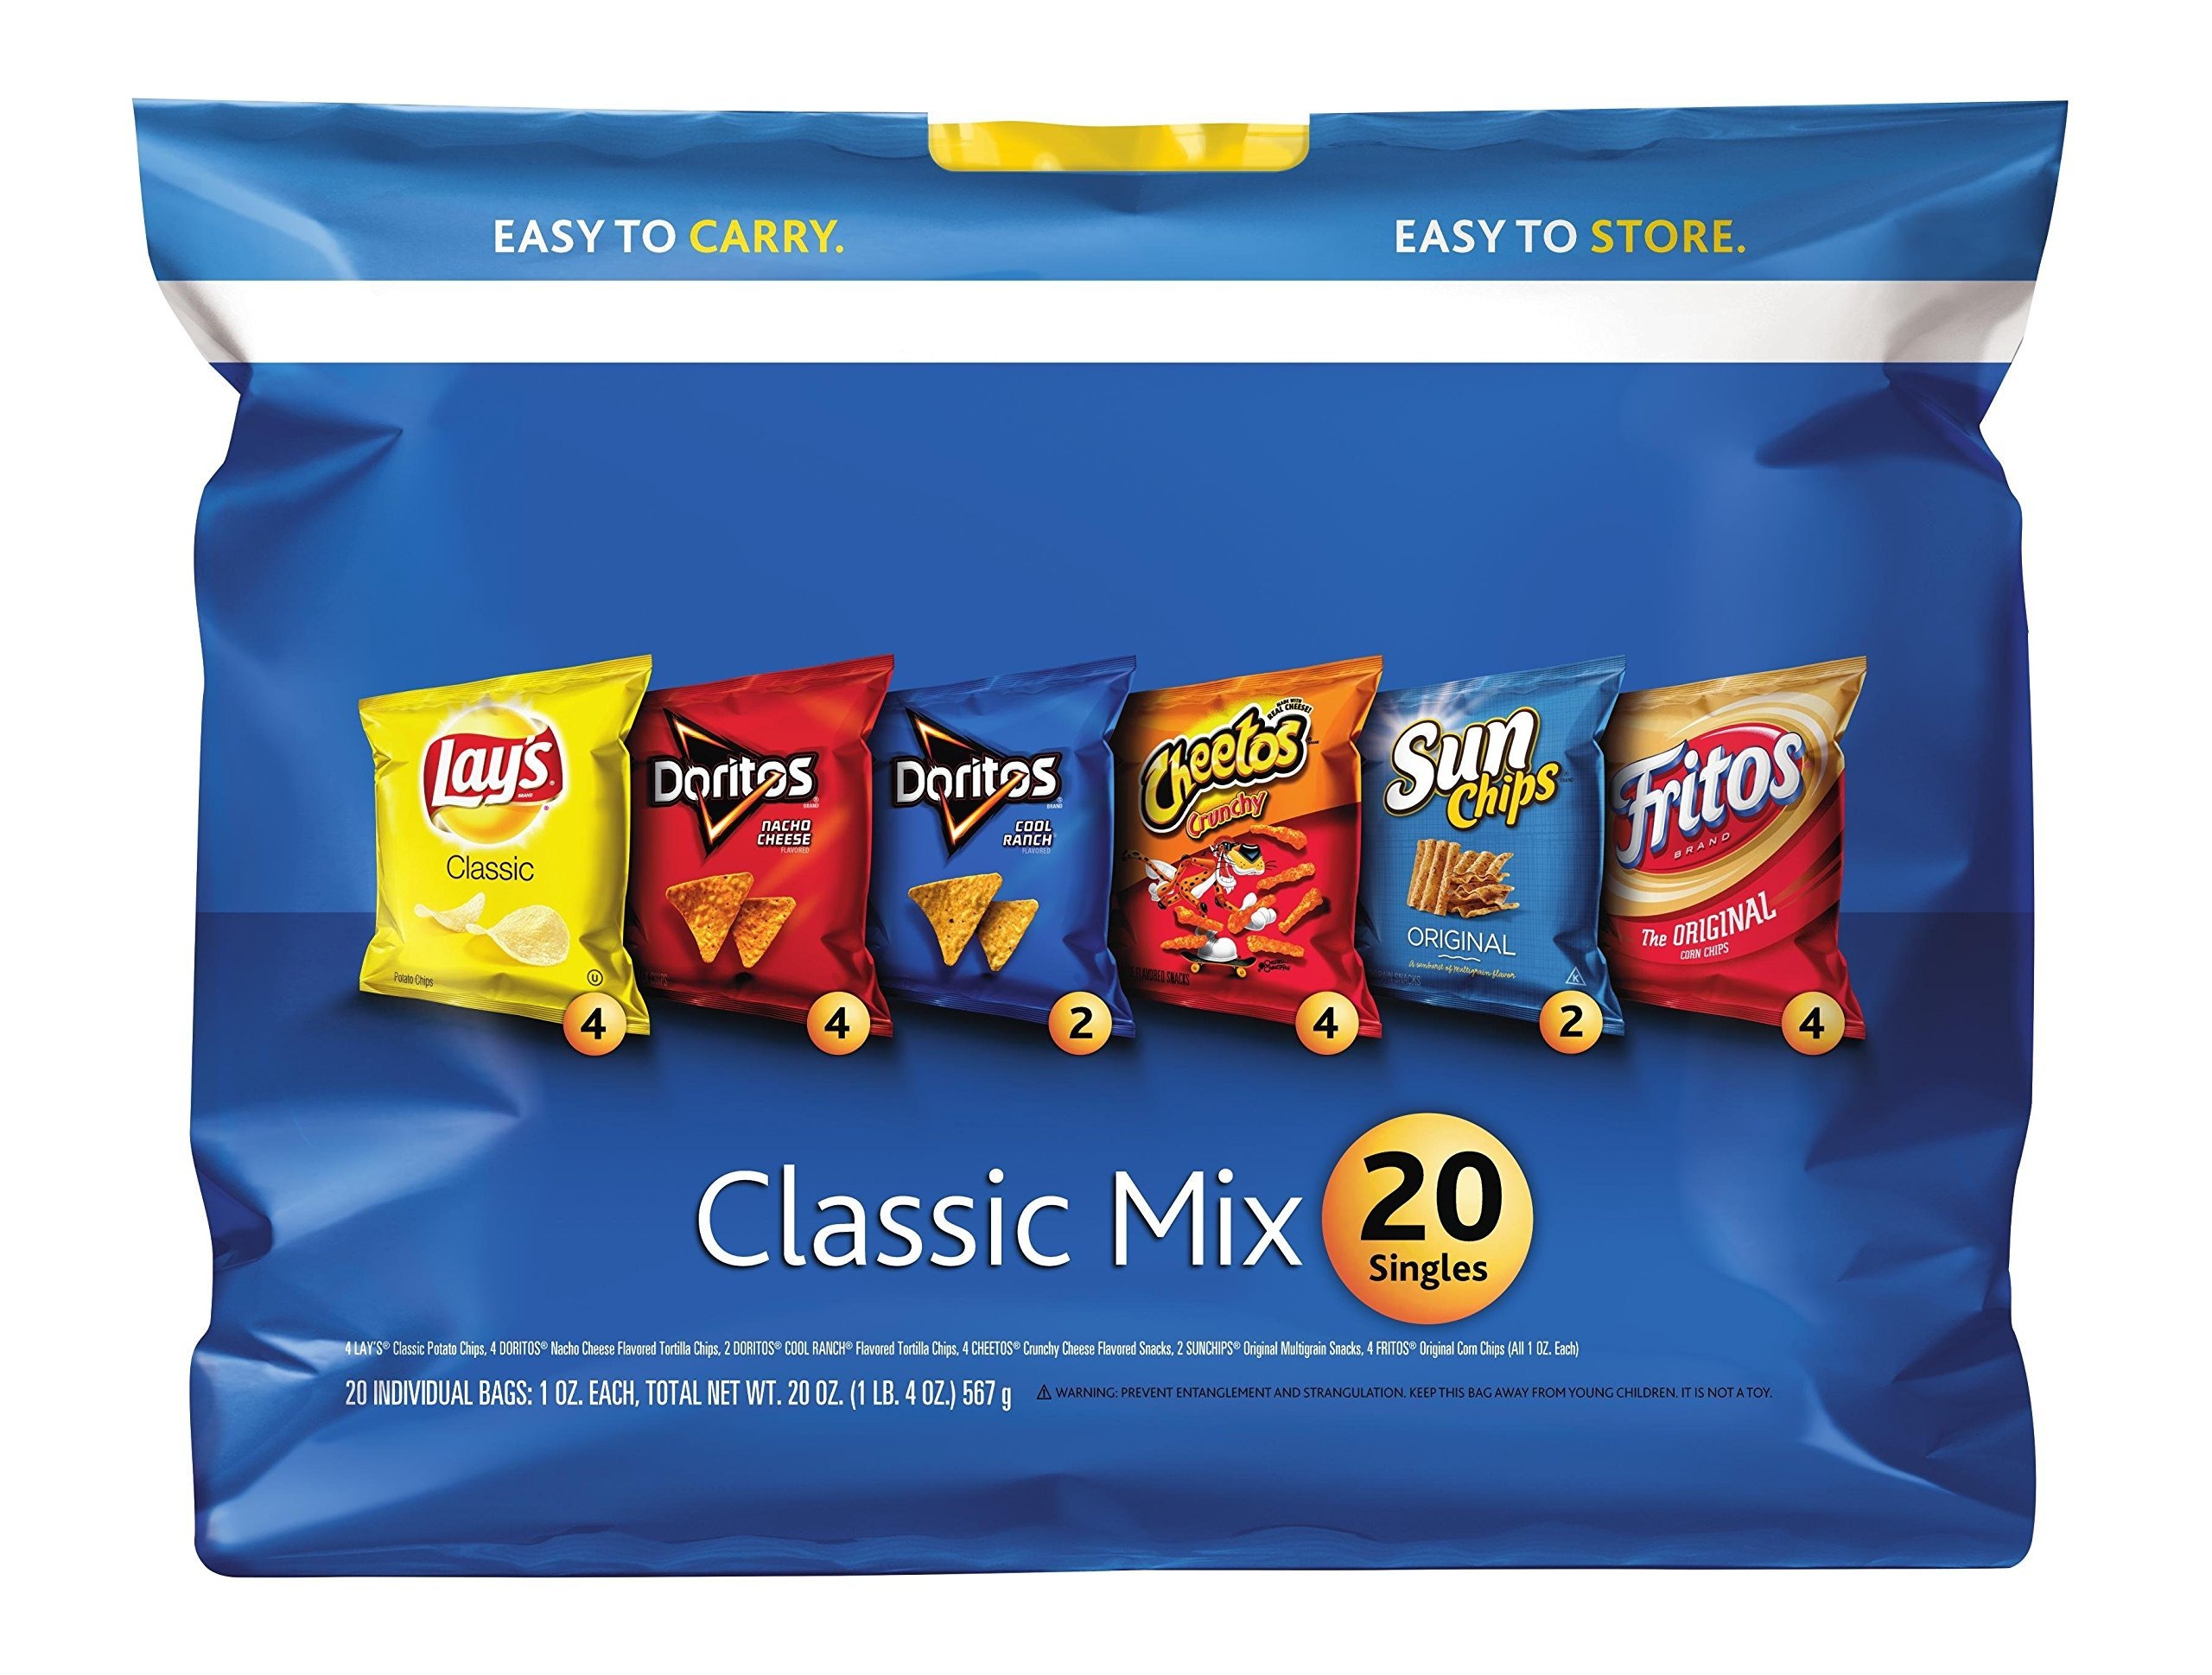
Item Name: Frito-Lay Chips Classic Mix Multipack, 20 Count
Bullet Point 1: MAKE EVERY DAY A FUNDAY
Bullet Point 2: 20 count variety pack: four 1.0 oz bags of FRITOS Original Corn Chips, LAY'S Classic Potato Chips, CHEETOS Crunchy Cheese Flavored Snacks, and DORITOS Nacho Cheese, & two 1.0 oz bags of DORITOS COOL RANCH Flavored Tortilla Chips and SUNCHIPS Original Multigrain Snacks
Bullet Point 3: Variety pack of Frito-Lay favorites in one convenient package
Bullet Point 4: Easy to purchase, easy to carry, easy to store
Bullet Point 5: Single-serve packs help with portion control and portability and ensure fresh tasting chips every time (Packaging may vary)
Value: 20.0
Unit: Ounce

Price: 10.35